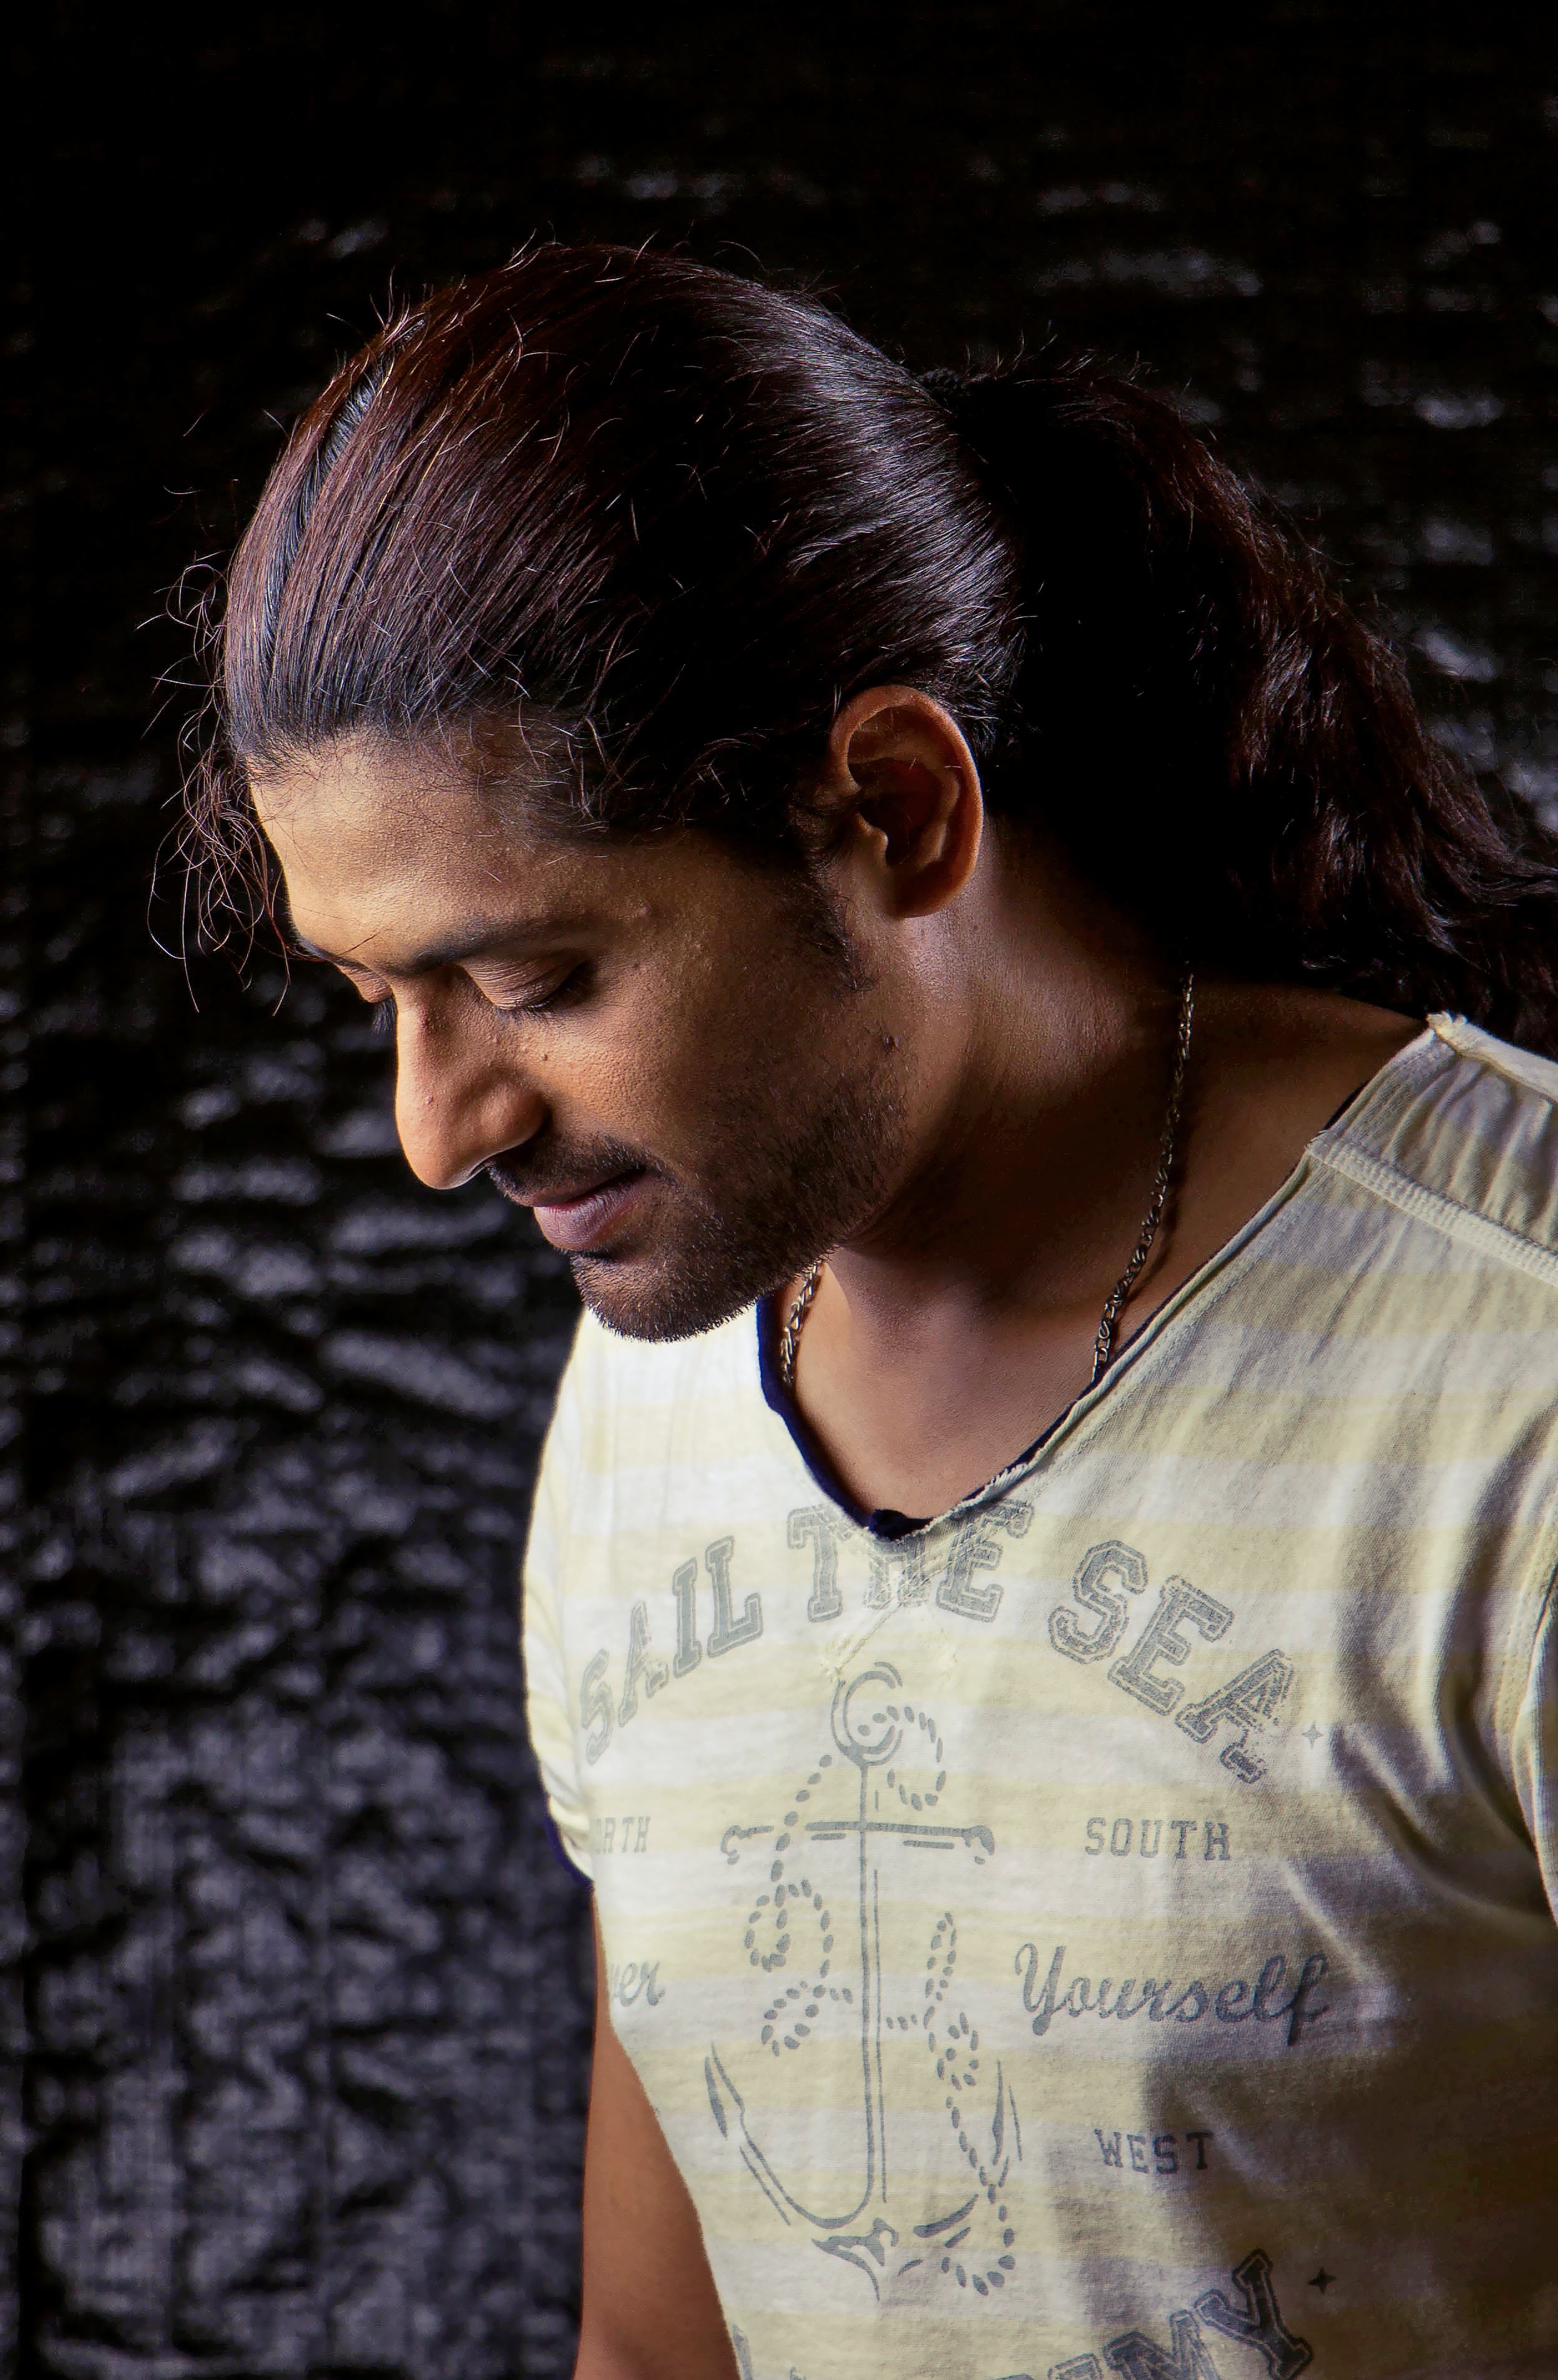
man, person, girl, hair, boy, male, portrait, model, spring, color, fashion, lady, facial expression, hairstyle, smile, human body, worker, eye, beauty, job, emotion, photo shoot, happy worker, portrait photography, facial hair